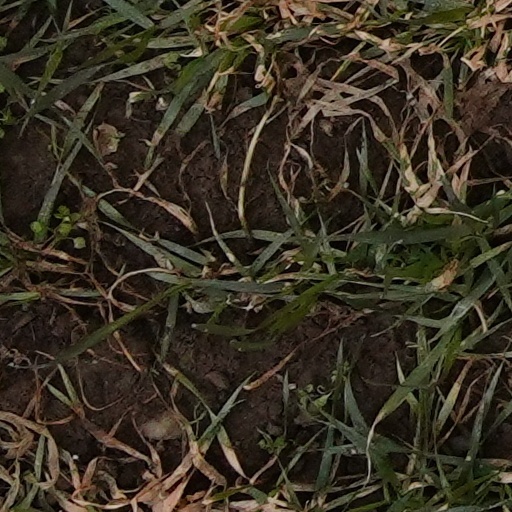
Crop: wheat